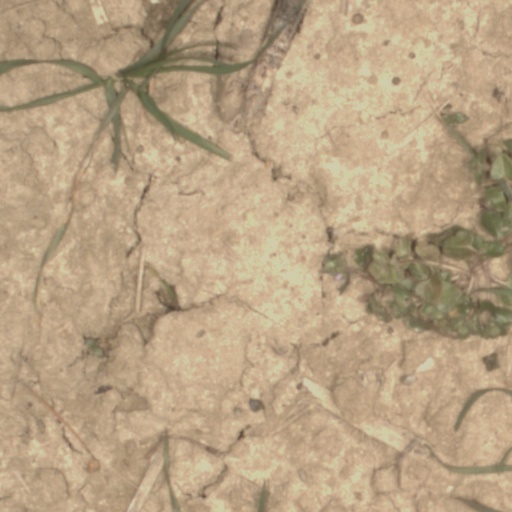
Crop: wheat